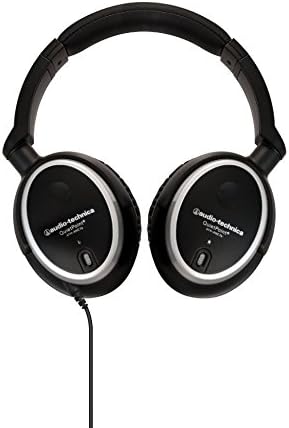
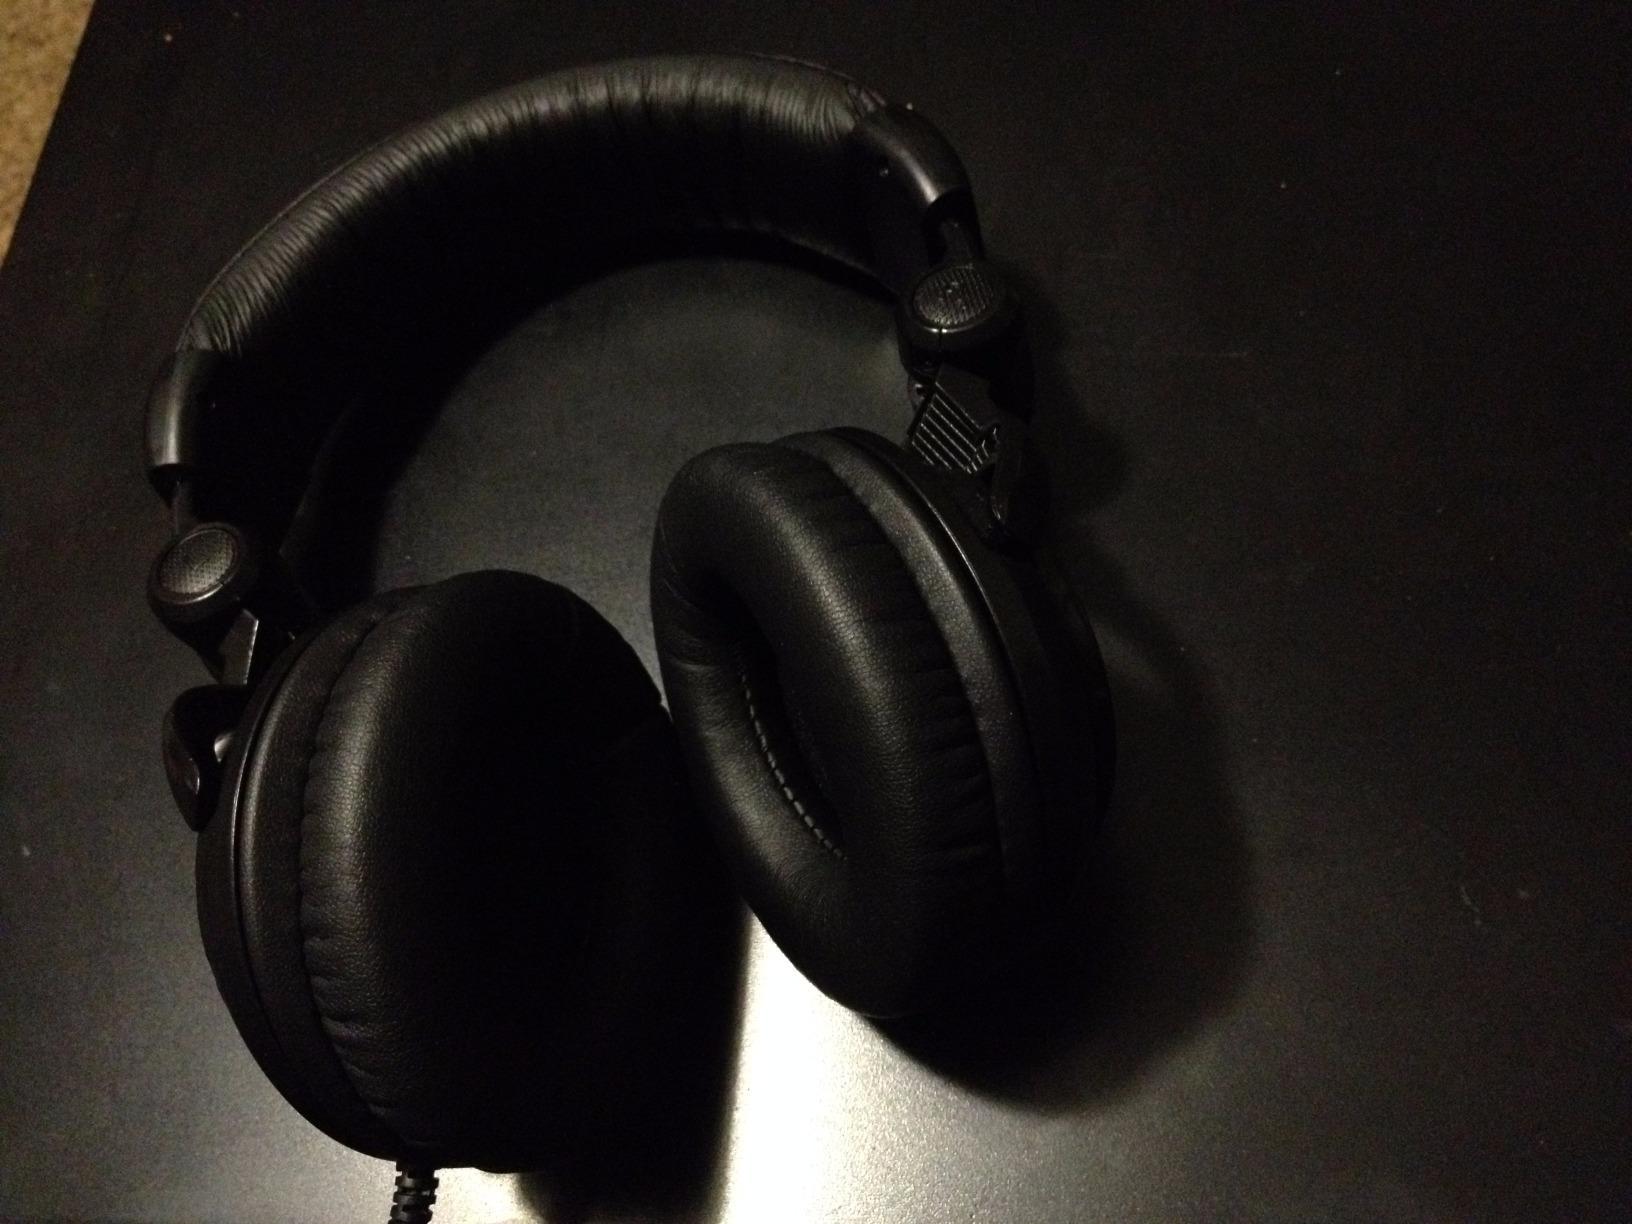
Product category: headphones
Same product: no